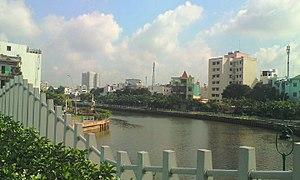
Le canal Nhieu Loc-Thi Nghe est un canal de Hô-Chi-Minh-Ville au Viêt Nam.